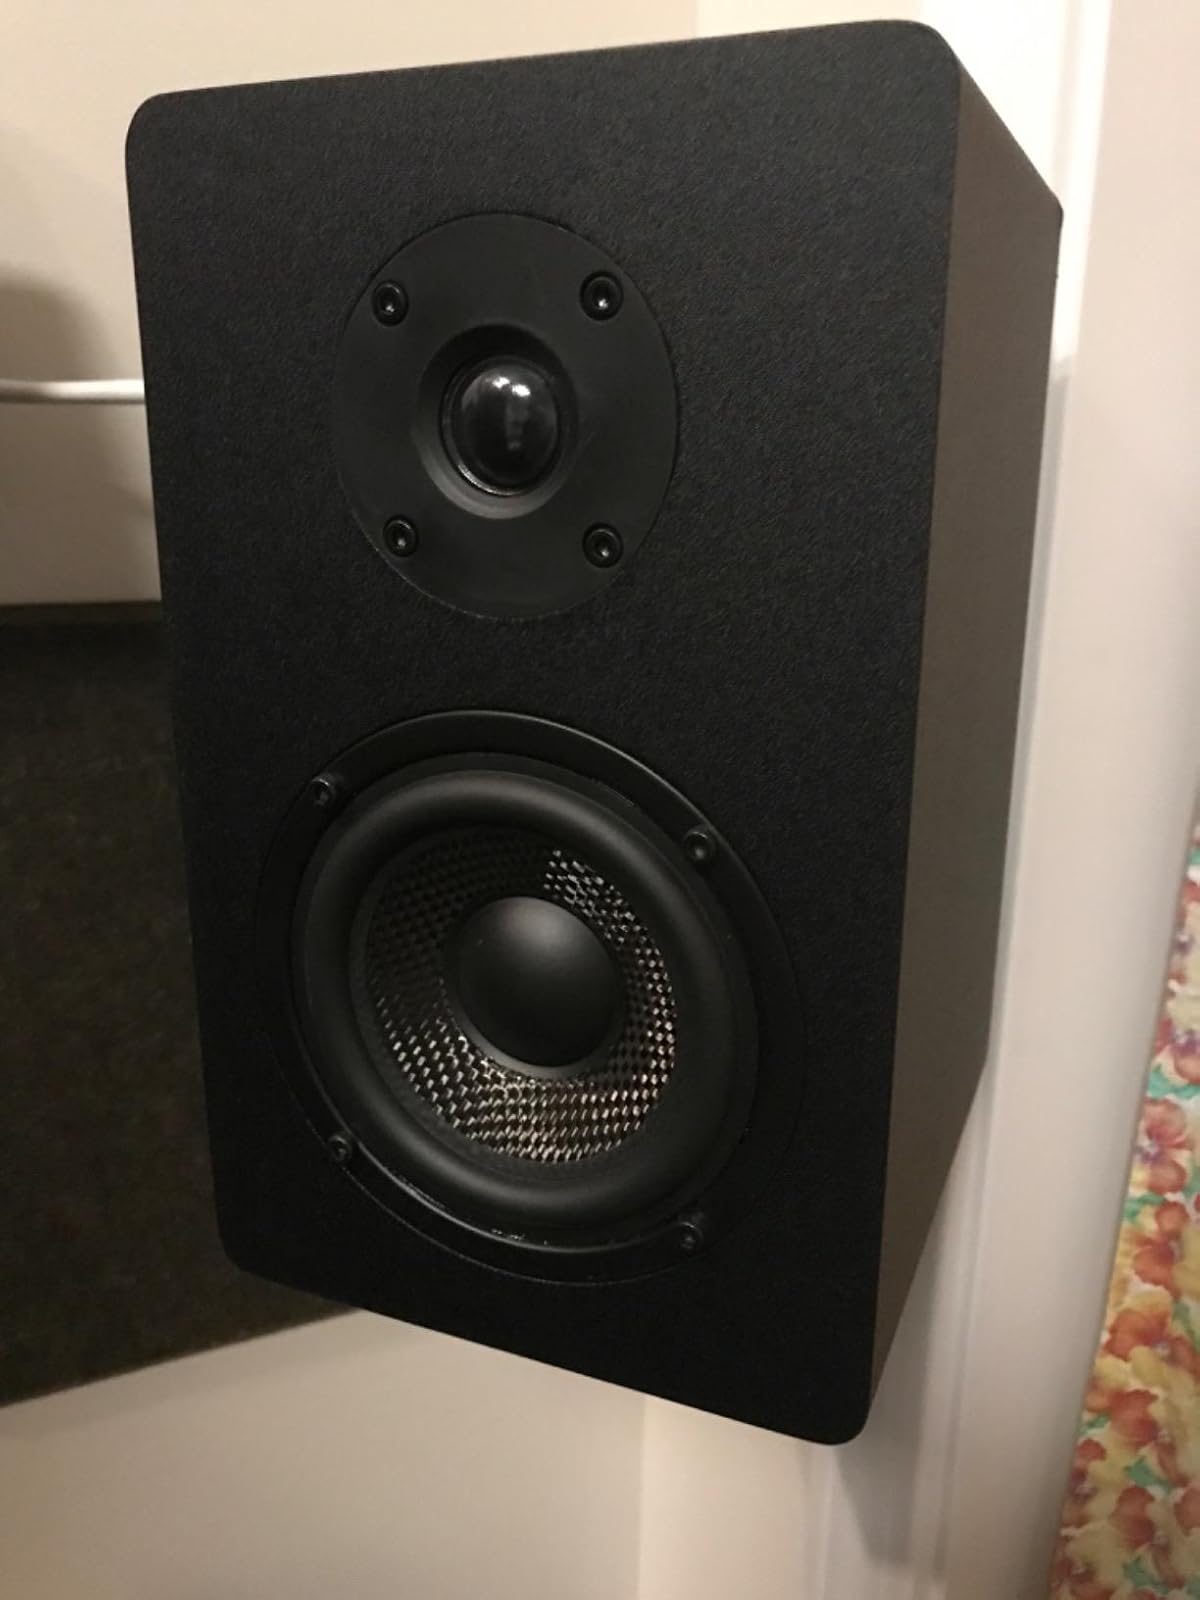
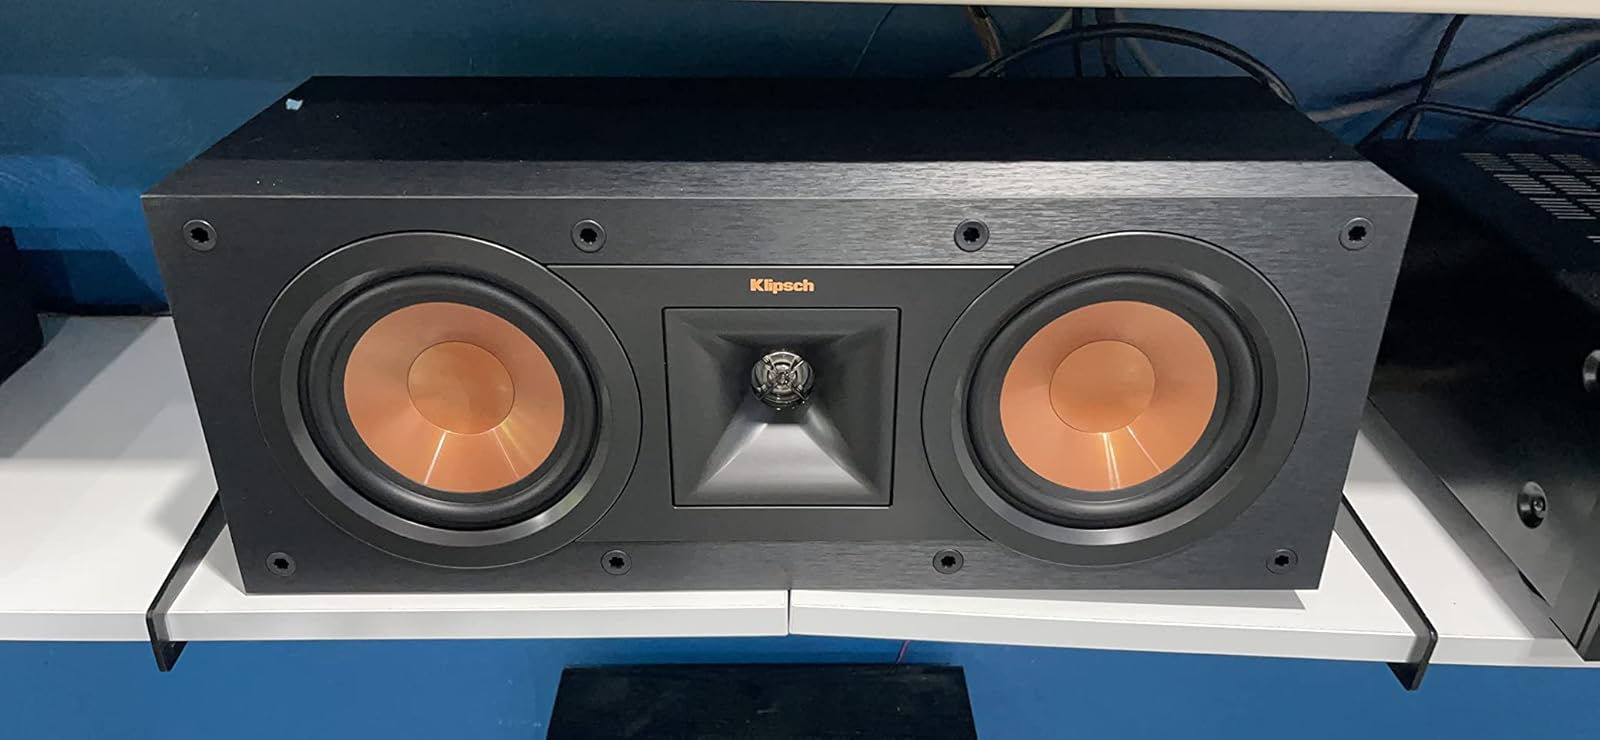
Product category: speaker
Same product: no